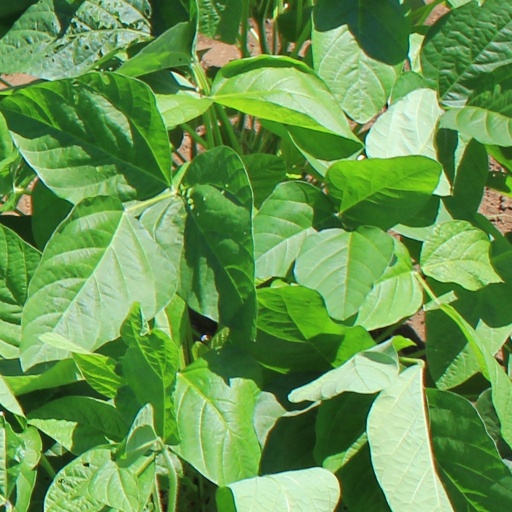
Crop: soybean